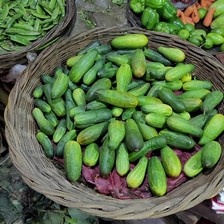
Label: cucumber